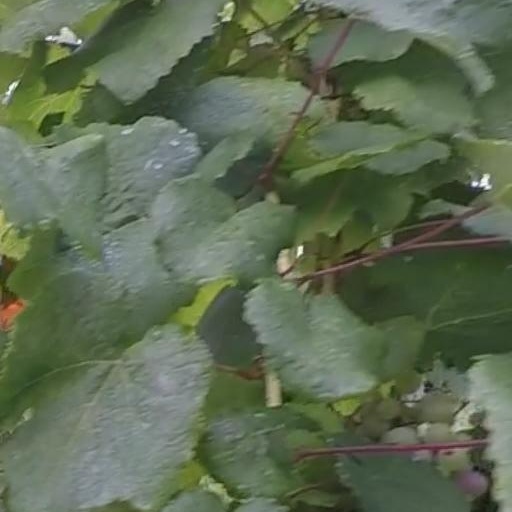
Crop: grape